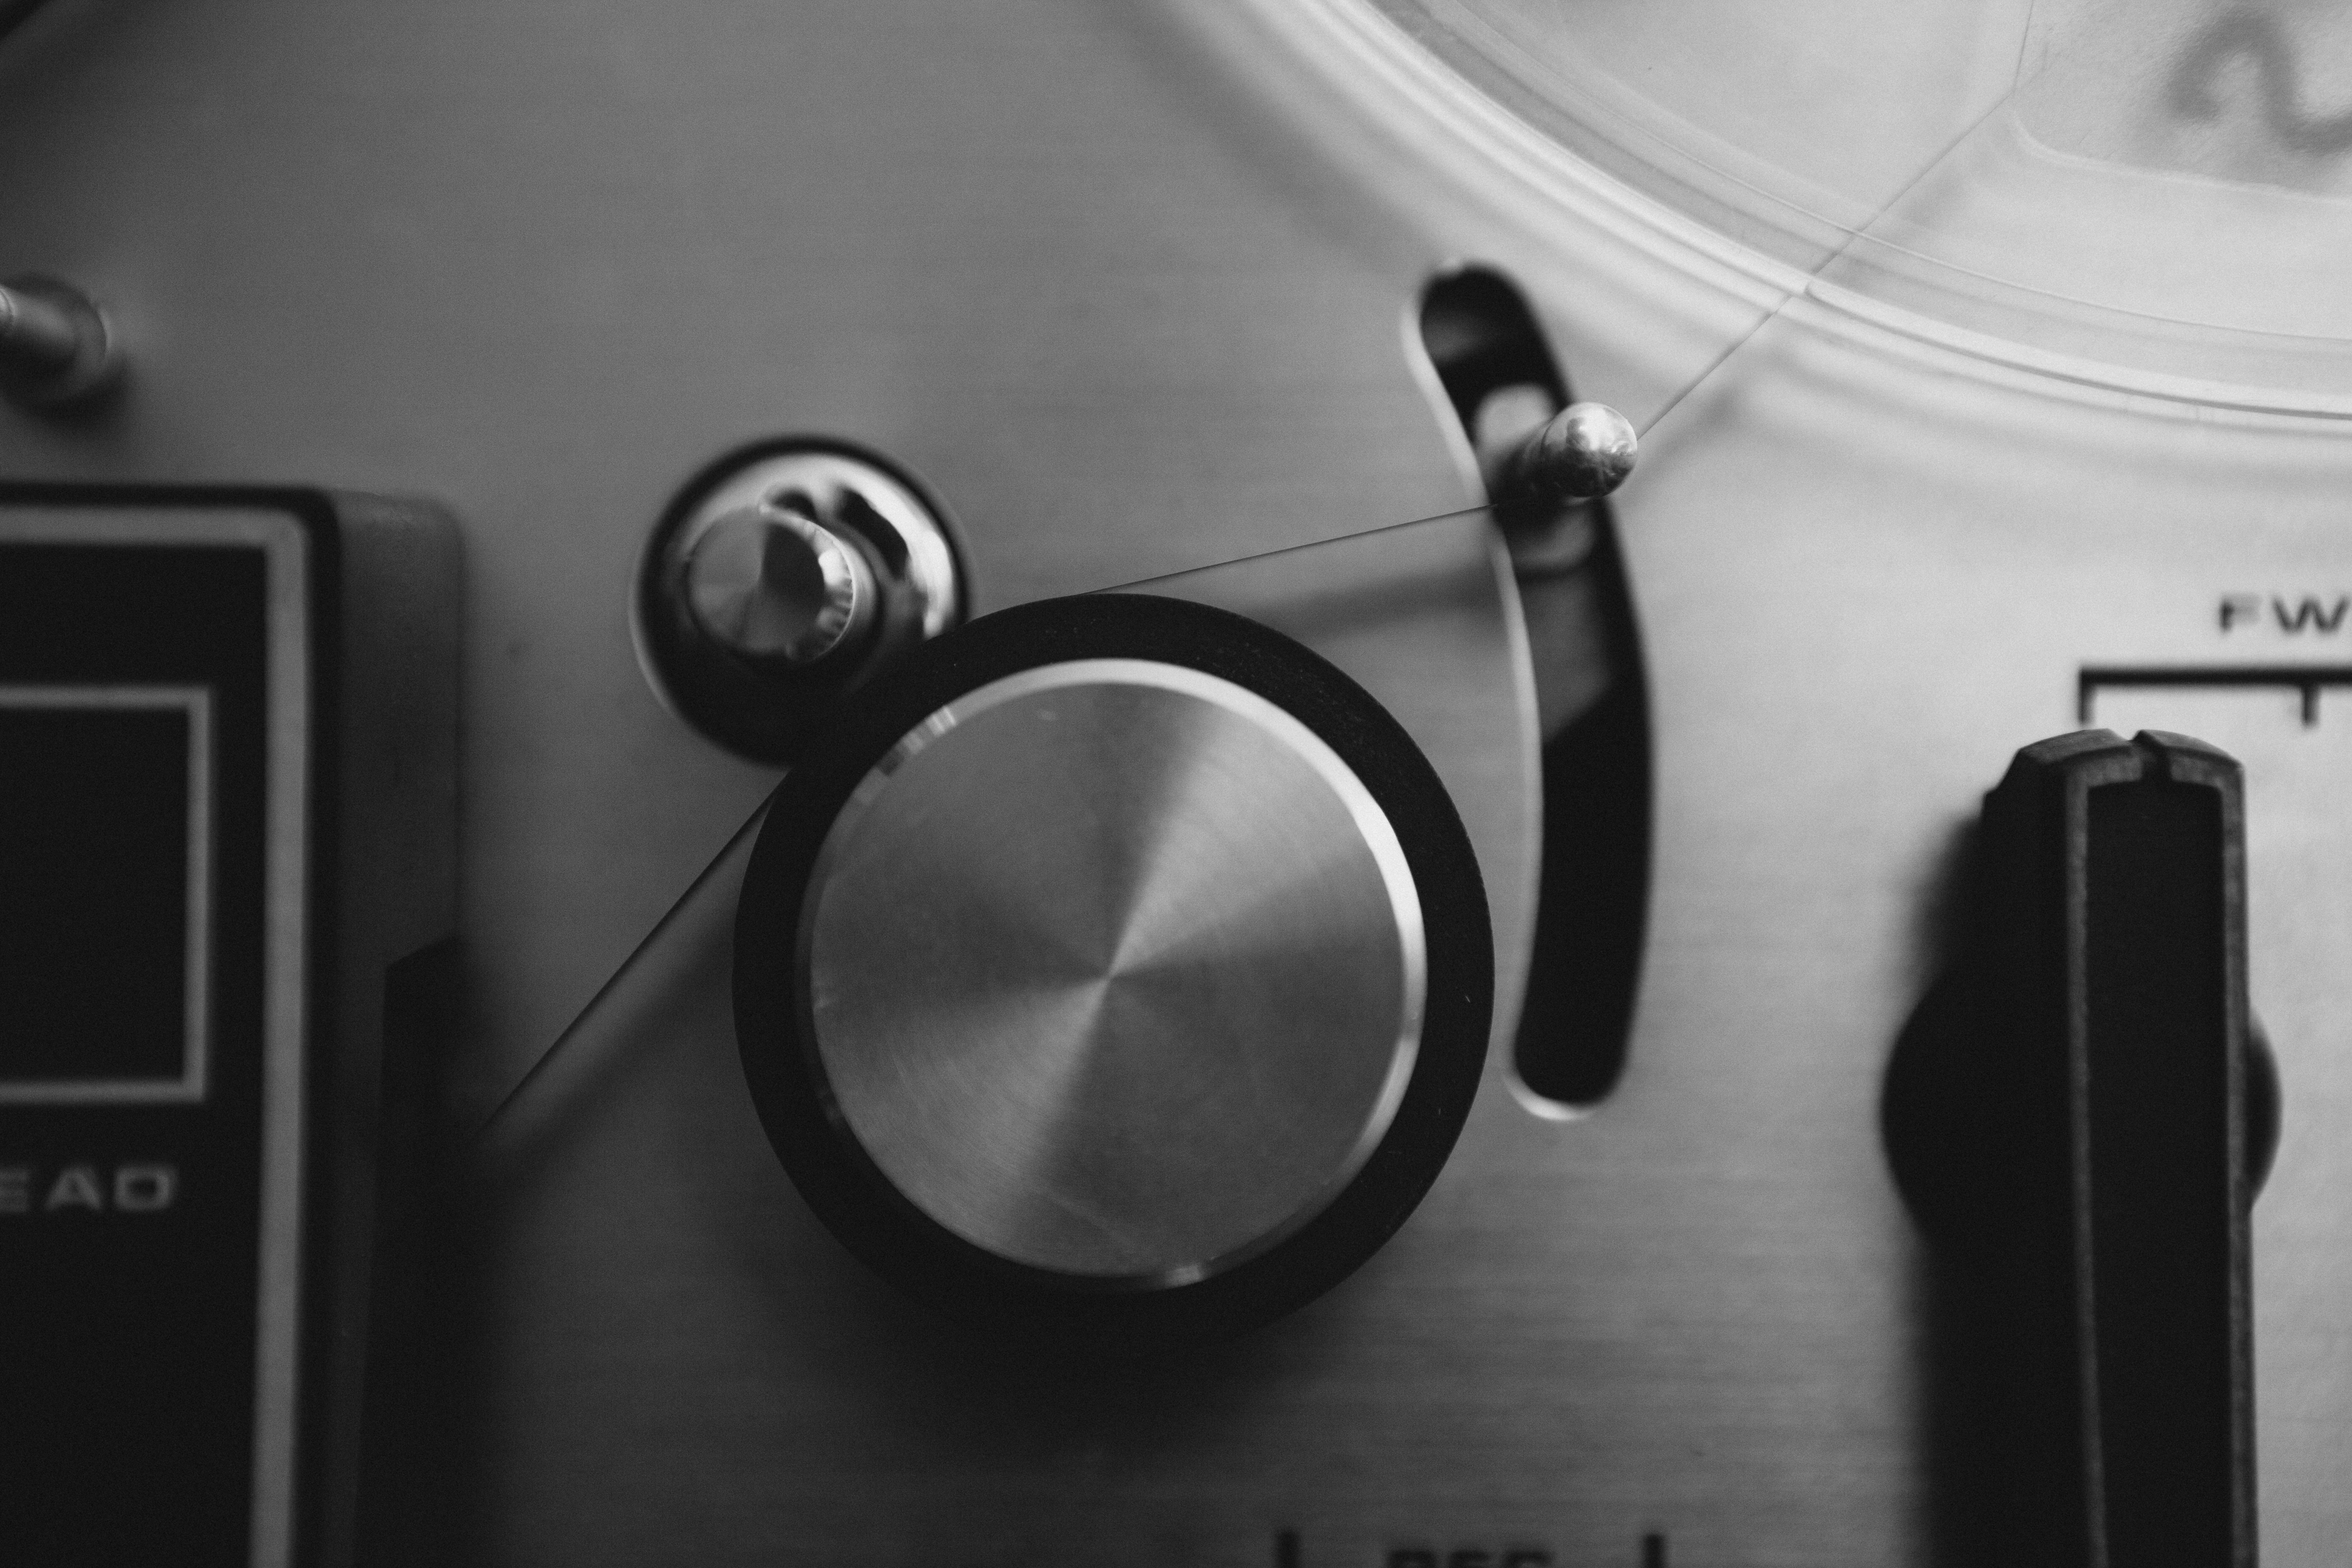
music, black and white, technology, white, photography, feed, equipment, black, monochrome, close up, electronics, audio, glasses, monochrome photography, reel to reel tape recorder